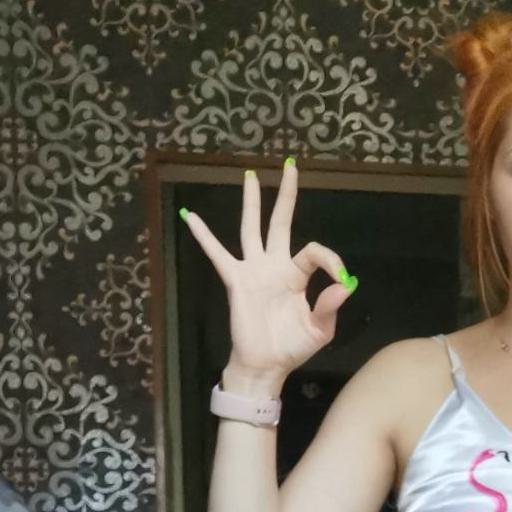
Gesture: ok